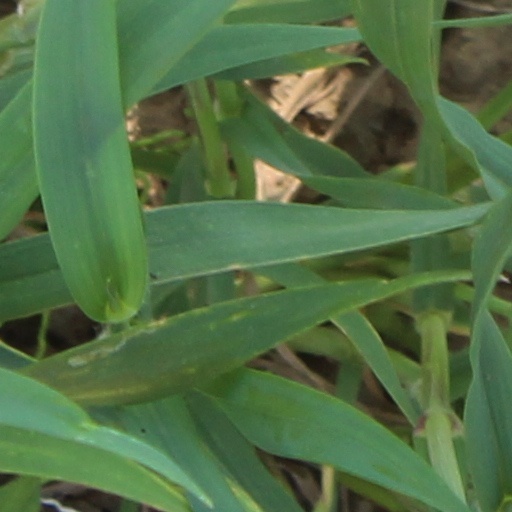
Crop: wheat